Mayilvahanan Natarajan

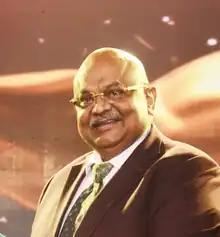

Dr. Mayilvahanan Natarajan (born 24 December 1954) is a noted Indian surgeon who has made substantial contributions to the specialties of Orthopedic oncology, Medical training, Health administration, Medical ethics and invention of Custom Mega Prostheses to avoid amputation for Bone tumor patients. For his efforts, he was awarded the Padma Shri by the government of India in 2007.